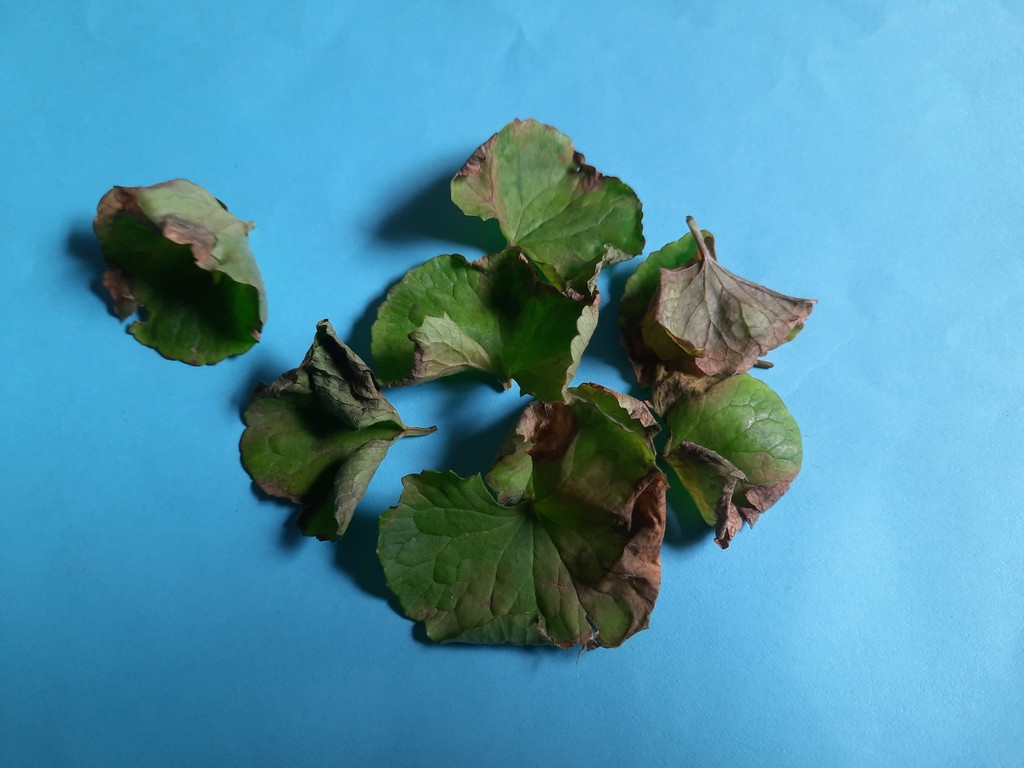
Label: Unhealthy